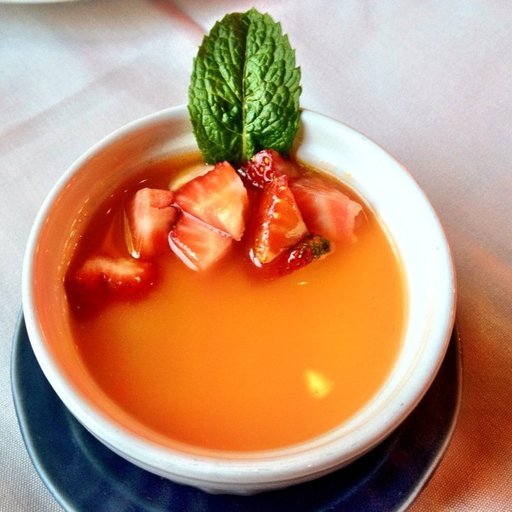
Label: panna_cotta